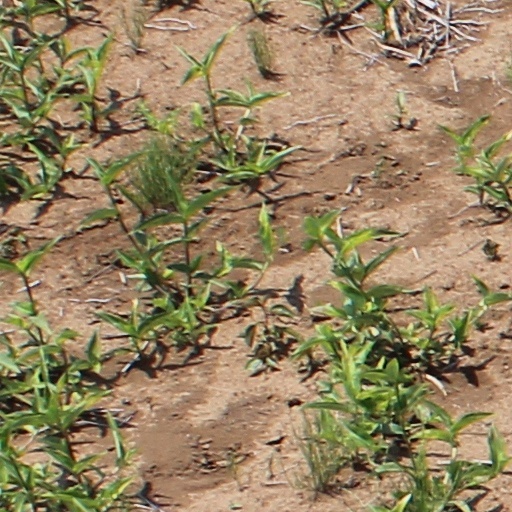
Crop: wheat